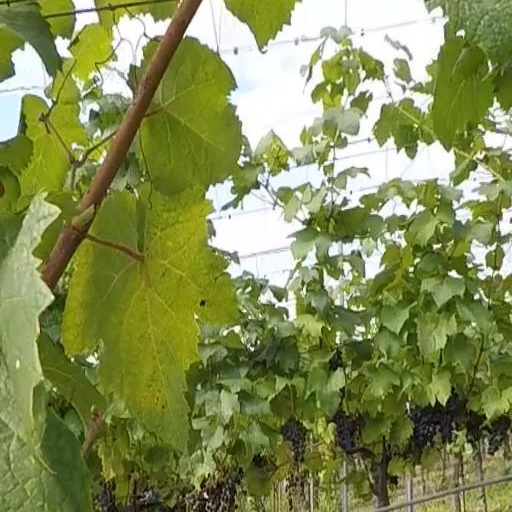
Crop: grape